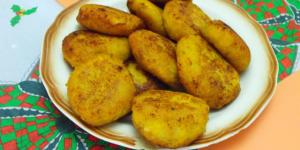
bocadillo de platano